Willem Sandberg

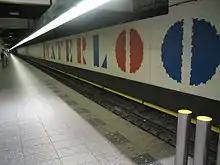
Waterlooplein metro station featuring an example of Sandberg's typography

Jonkheer Willem Jacob Henri Berend Sandberg (24 October 1897 – 8 April 1984) was a Dutch typographer, museum curator, and member of the Dutch resistance during World War II.